THDC Institute of Hydropower Engineering and Technology

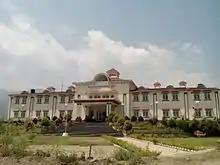

THDC Institute of Hydropower Engineering and Technology is an engineering college in Bhagirathipuram, Tehri, Uttarakhand. The institute was established in August 2011 through a Memorandum of Understanding between THDC India Limited and Uttarakhand Technical University Dehradun as a constituent college of the University. The institute has been reconstituted as a Campus Institute of the Veer Madho Singh Bhandari Uttarakhand Technical University, Dehradun (erstwhile Uttarakhand Technical University) with effect from 9 May 2023.